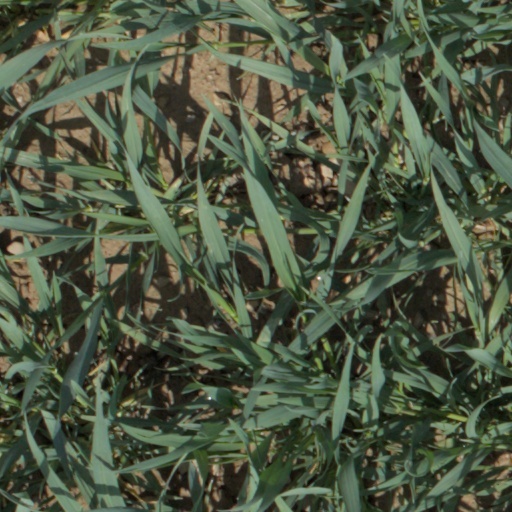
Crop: wheat